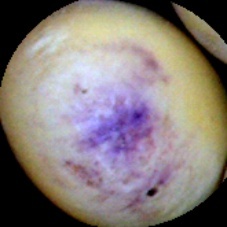
Label: Spotted